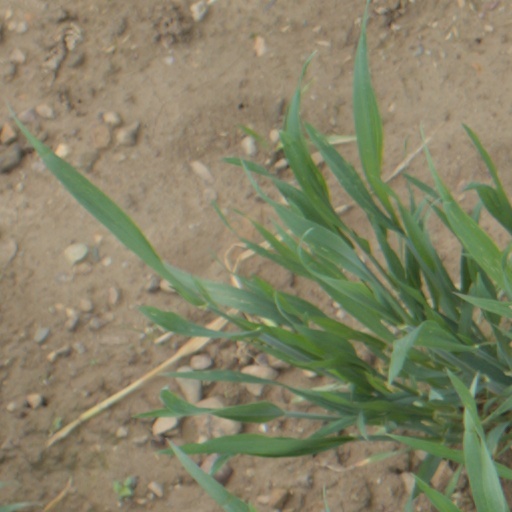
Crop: wheat